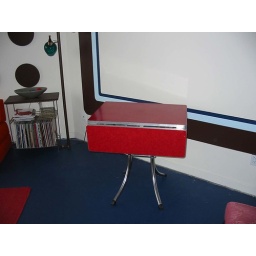
red table in living room